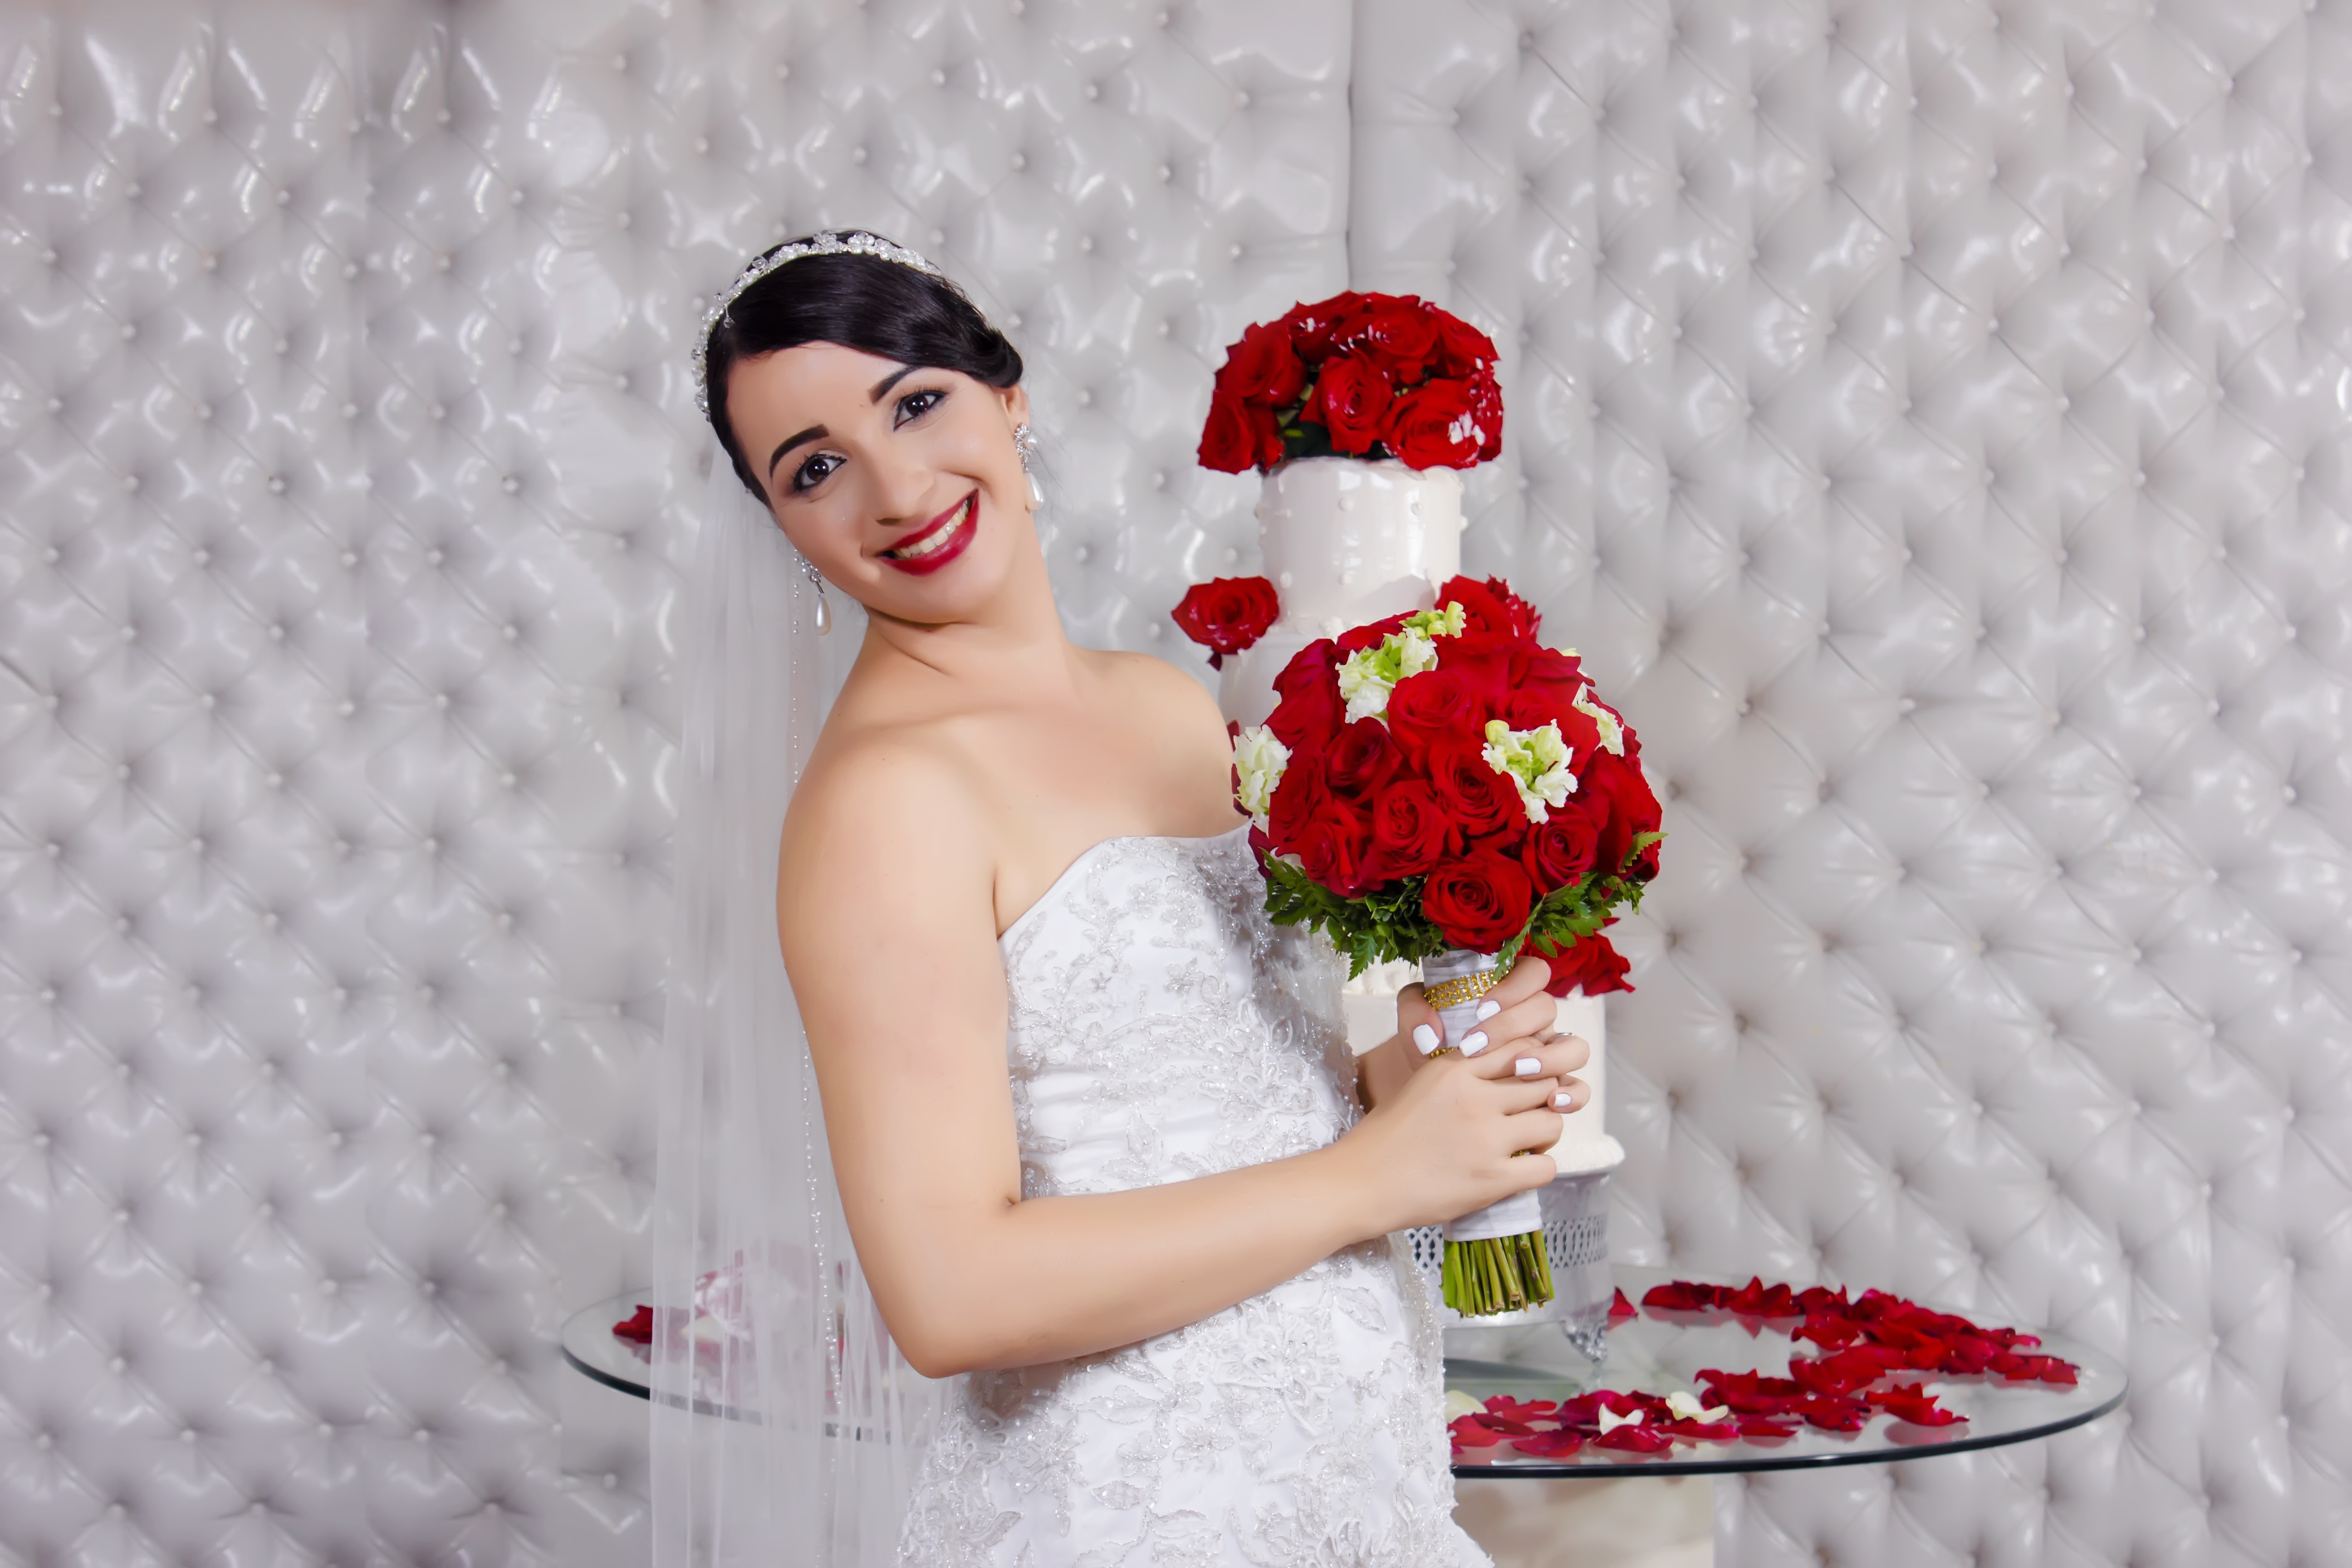
people, woman, white, photography, flower, petal, ship, love, red, park, kiss, couple, romance, romantic, church, pink, wedding, wedding dress, bride, marriage, potato, flowers, ceremony, bank, dress, women, altar, photograph, beauty, lovers, mama, event, gown, veil, husband, bella, marry, couple in love, grooms, photo shoot, newlyweds, sponge cake, nuptials, before god, crazy hour